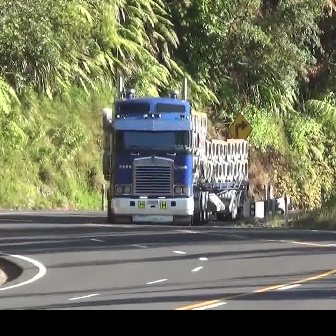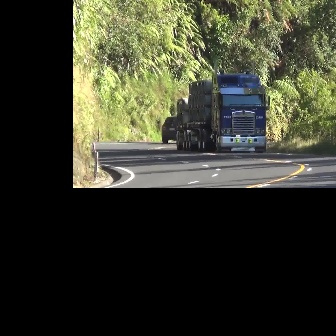
  Please identify the target specified by the bounding box [100,79,249,228] in the first image and locate it in the second image. Return the coordinates in [x_min,y_min,x_max,y_max] format.
Answer: [176,59,270,153]